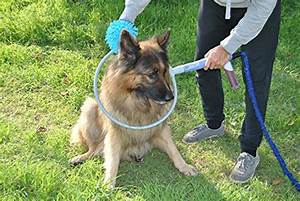
Label: dog